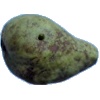
Label: pear_stone